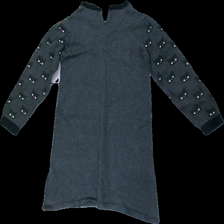
View: back
Type: Dress
Category: Children
Brand: H&M
Colors: Grey, Black, White
Material: 100% cotton
Pattern: Animal print
Cut: Regular
Size: 110
Season: All
Damage location: top left
Damage 2 location: middle center
Damage 3 location: bottom left
Price range: <50
Recommended usage: Export
Description: klänning med katter på, urtvättad, saknar knapp bak
Comment: saknar knapp